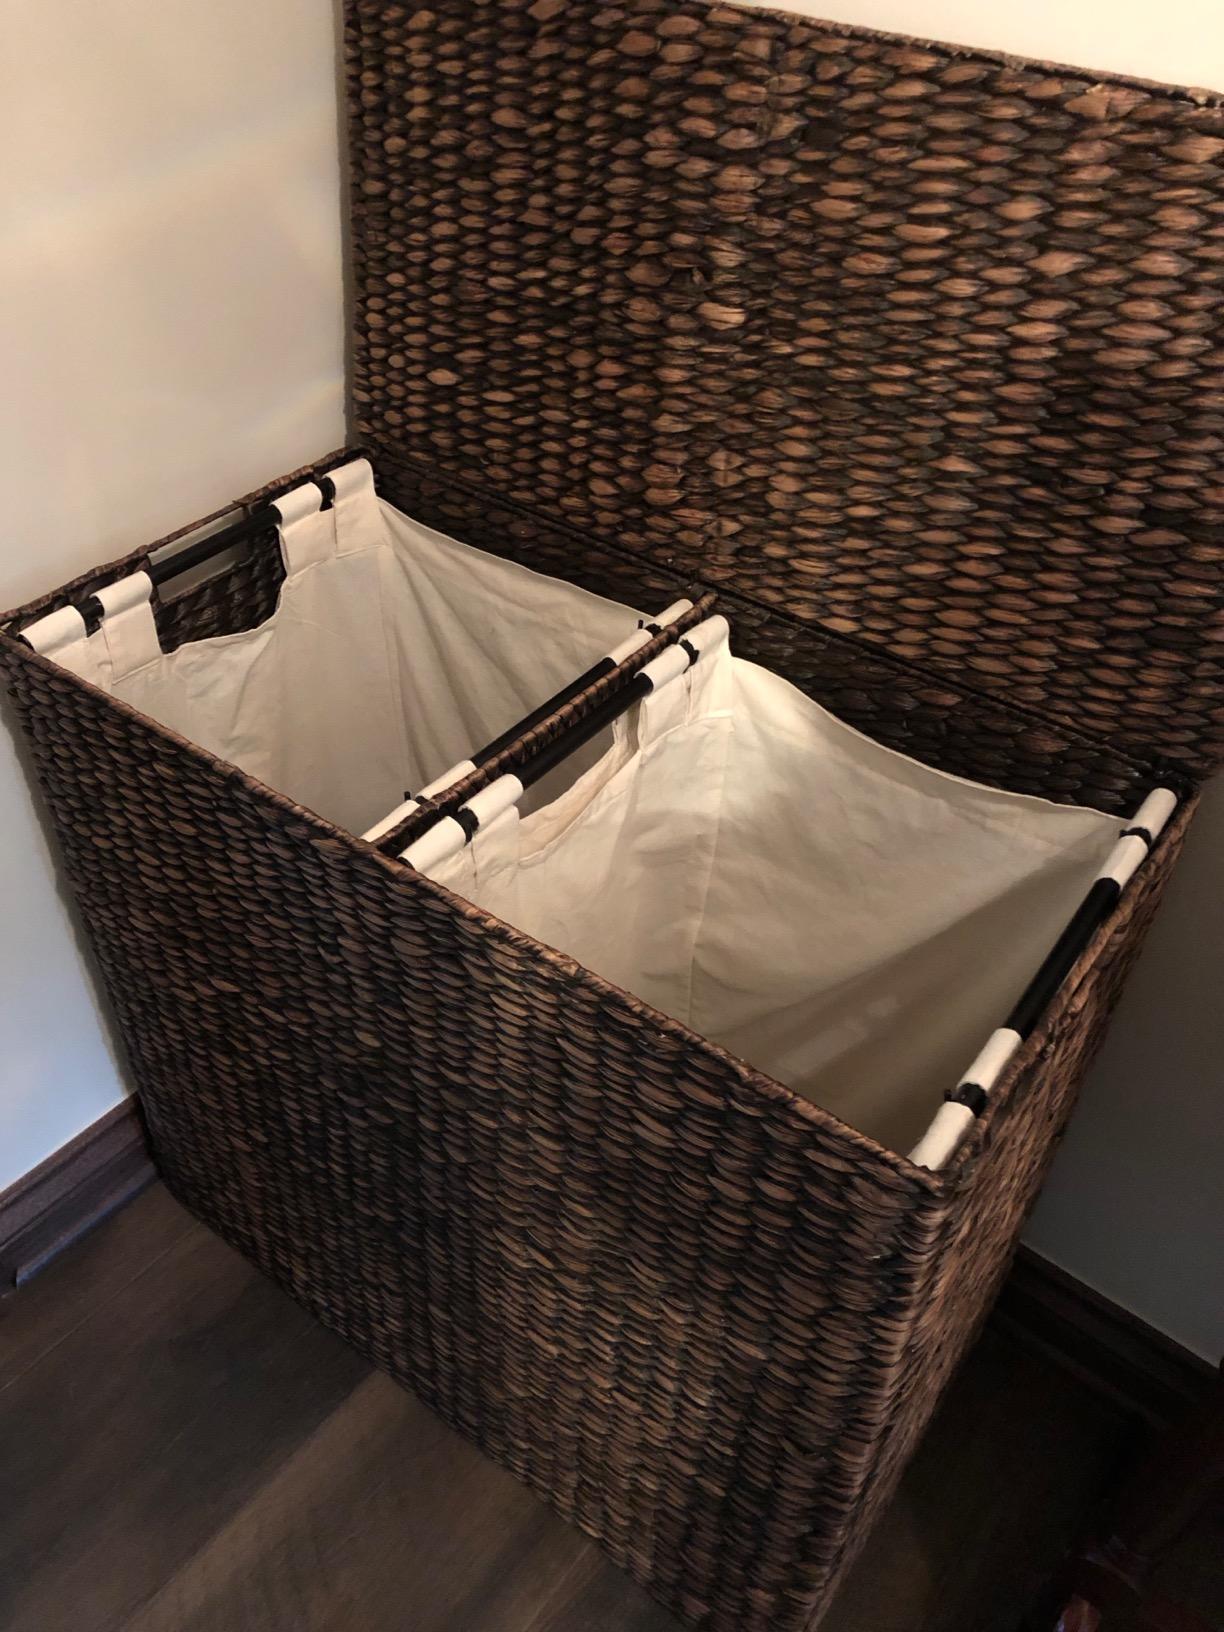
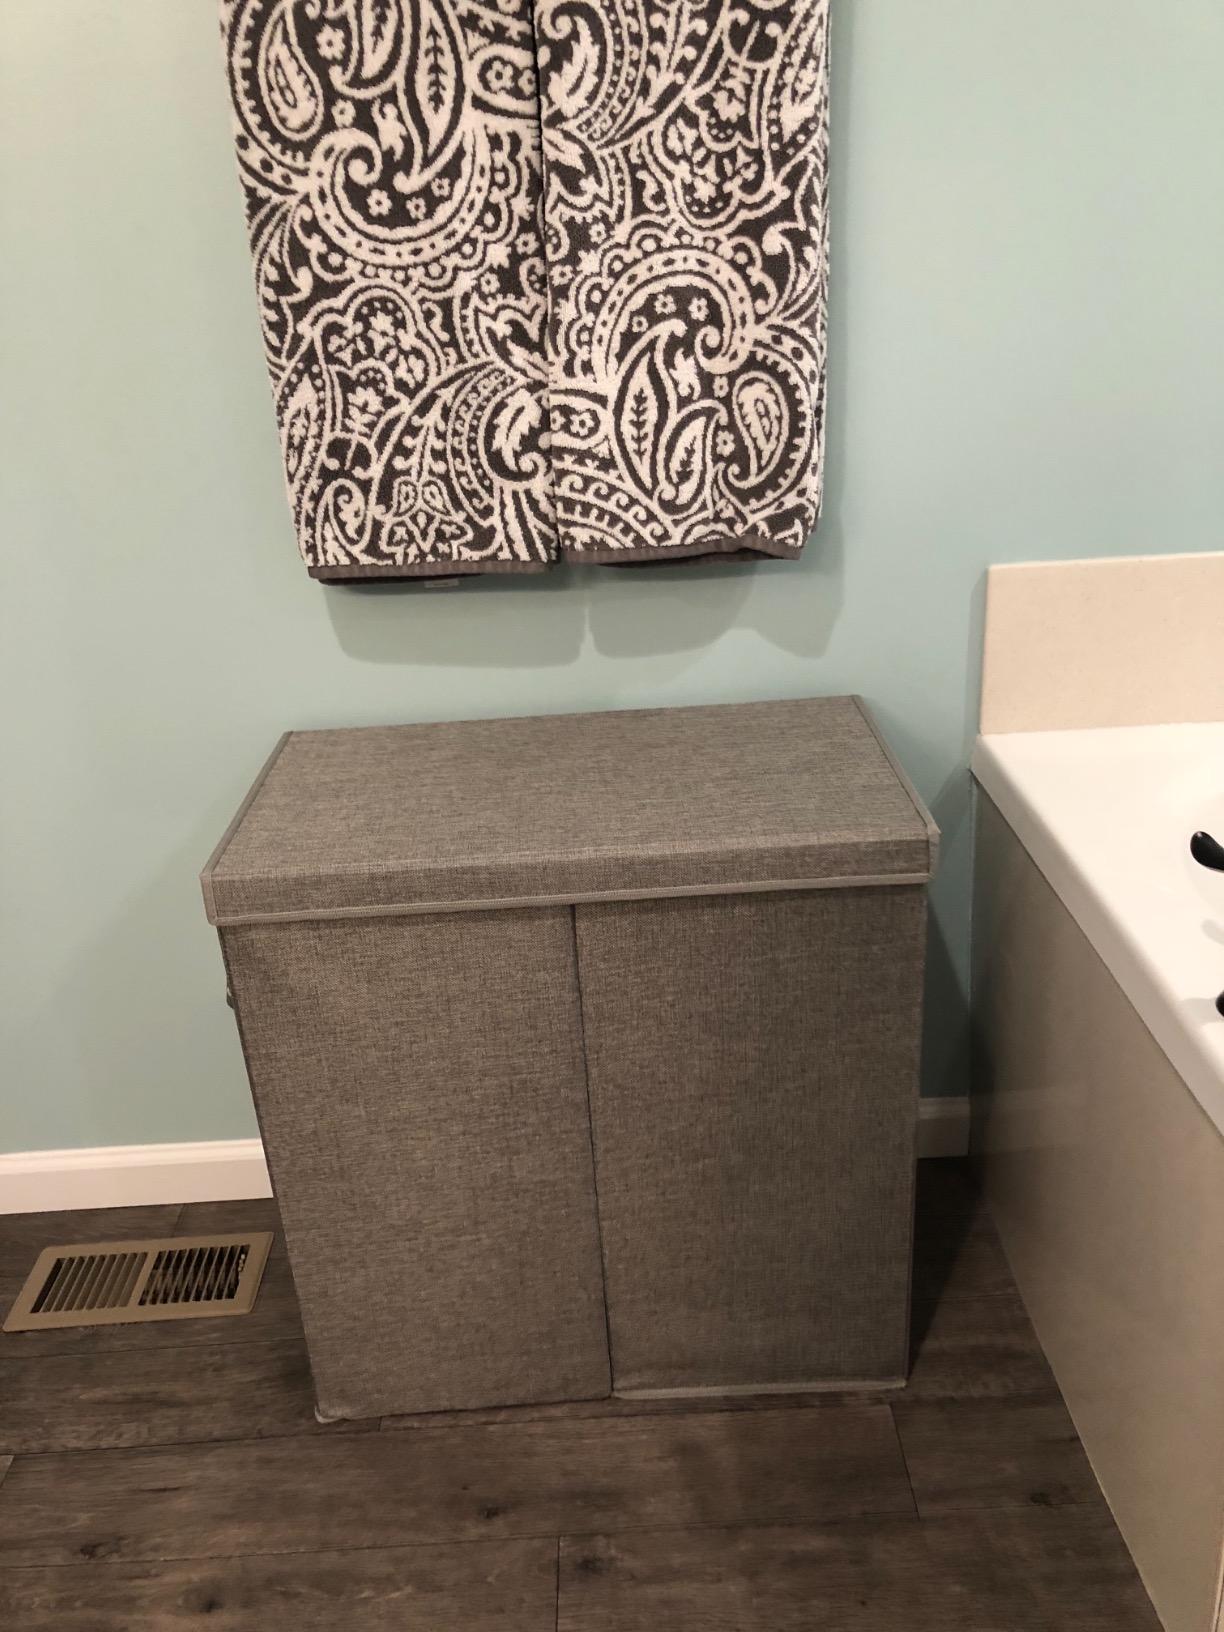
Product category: items_hamper
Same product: no